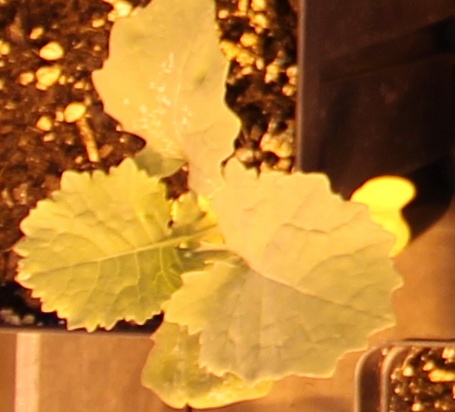
Label: Canola